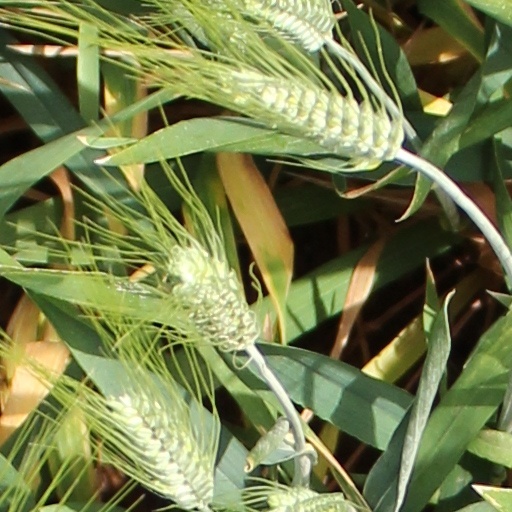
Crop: wheat